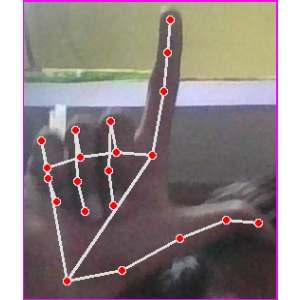
अक्षर: ल